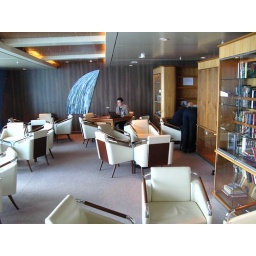
me in ship library